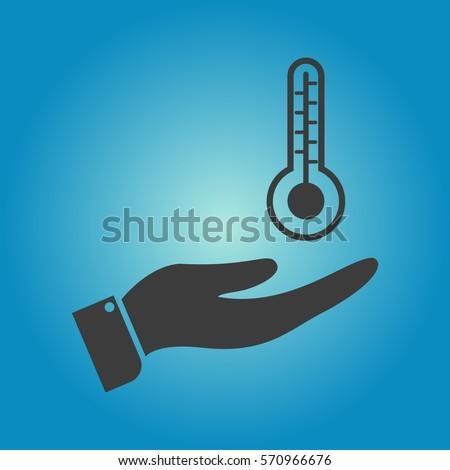
open hand icon shows the temperature of the thermometer